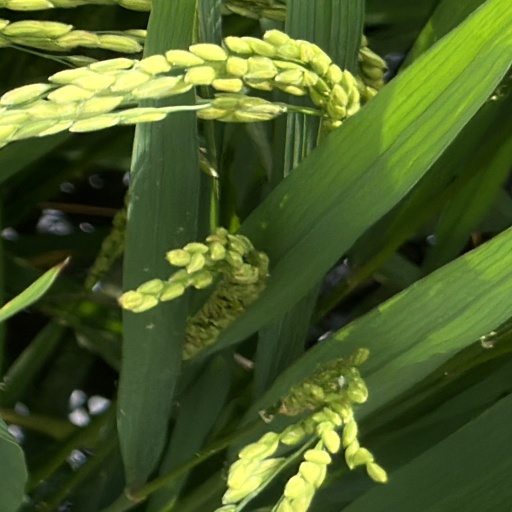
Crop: rice